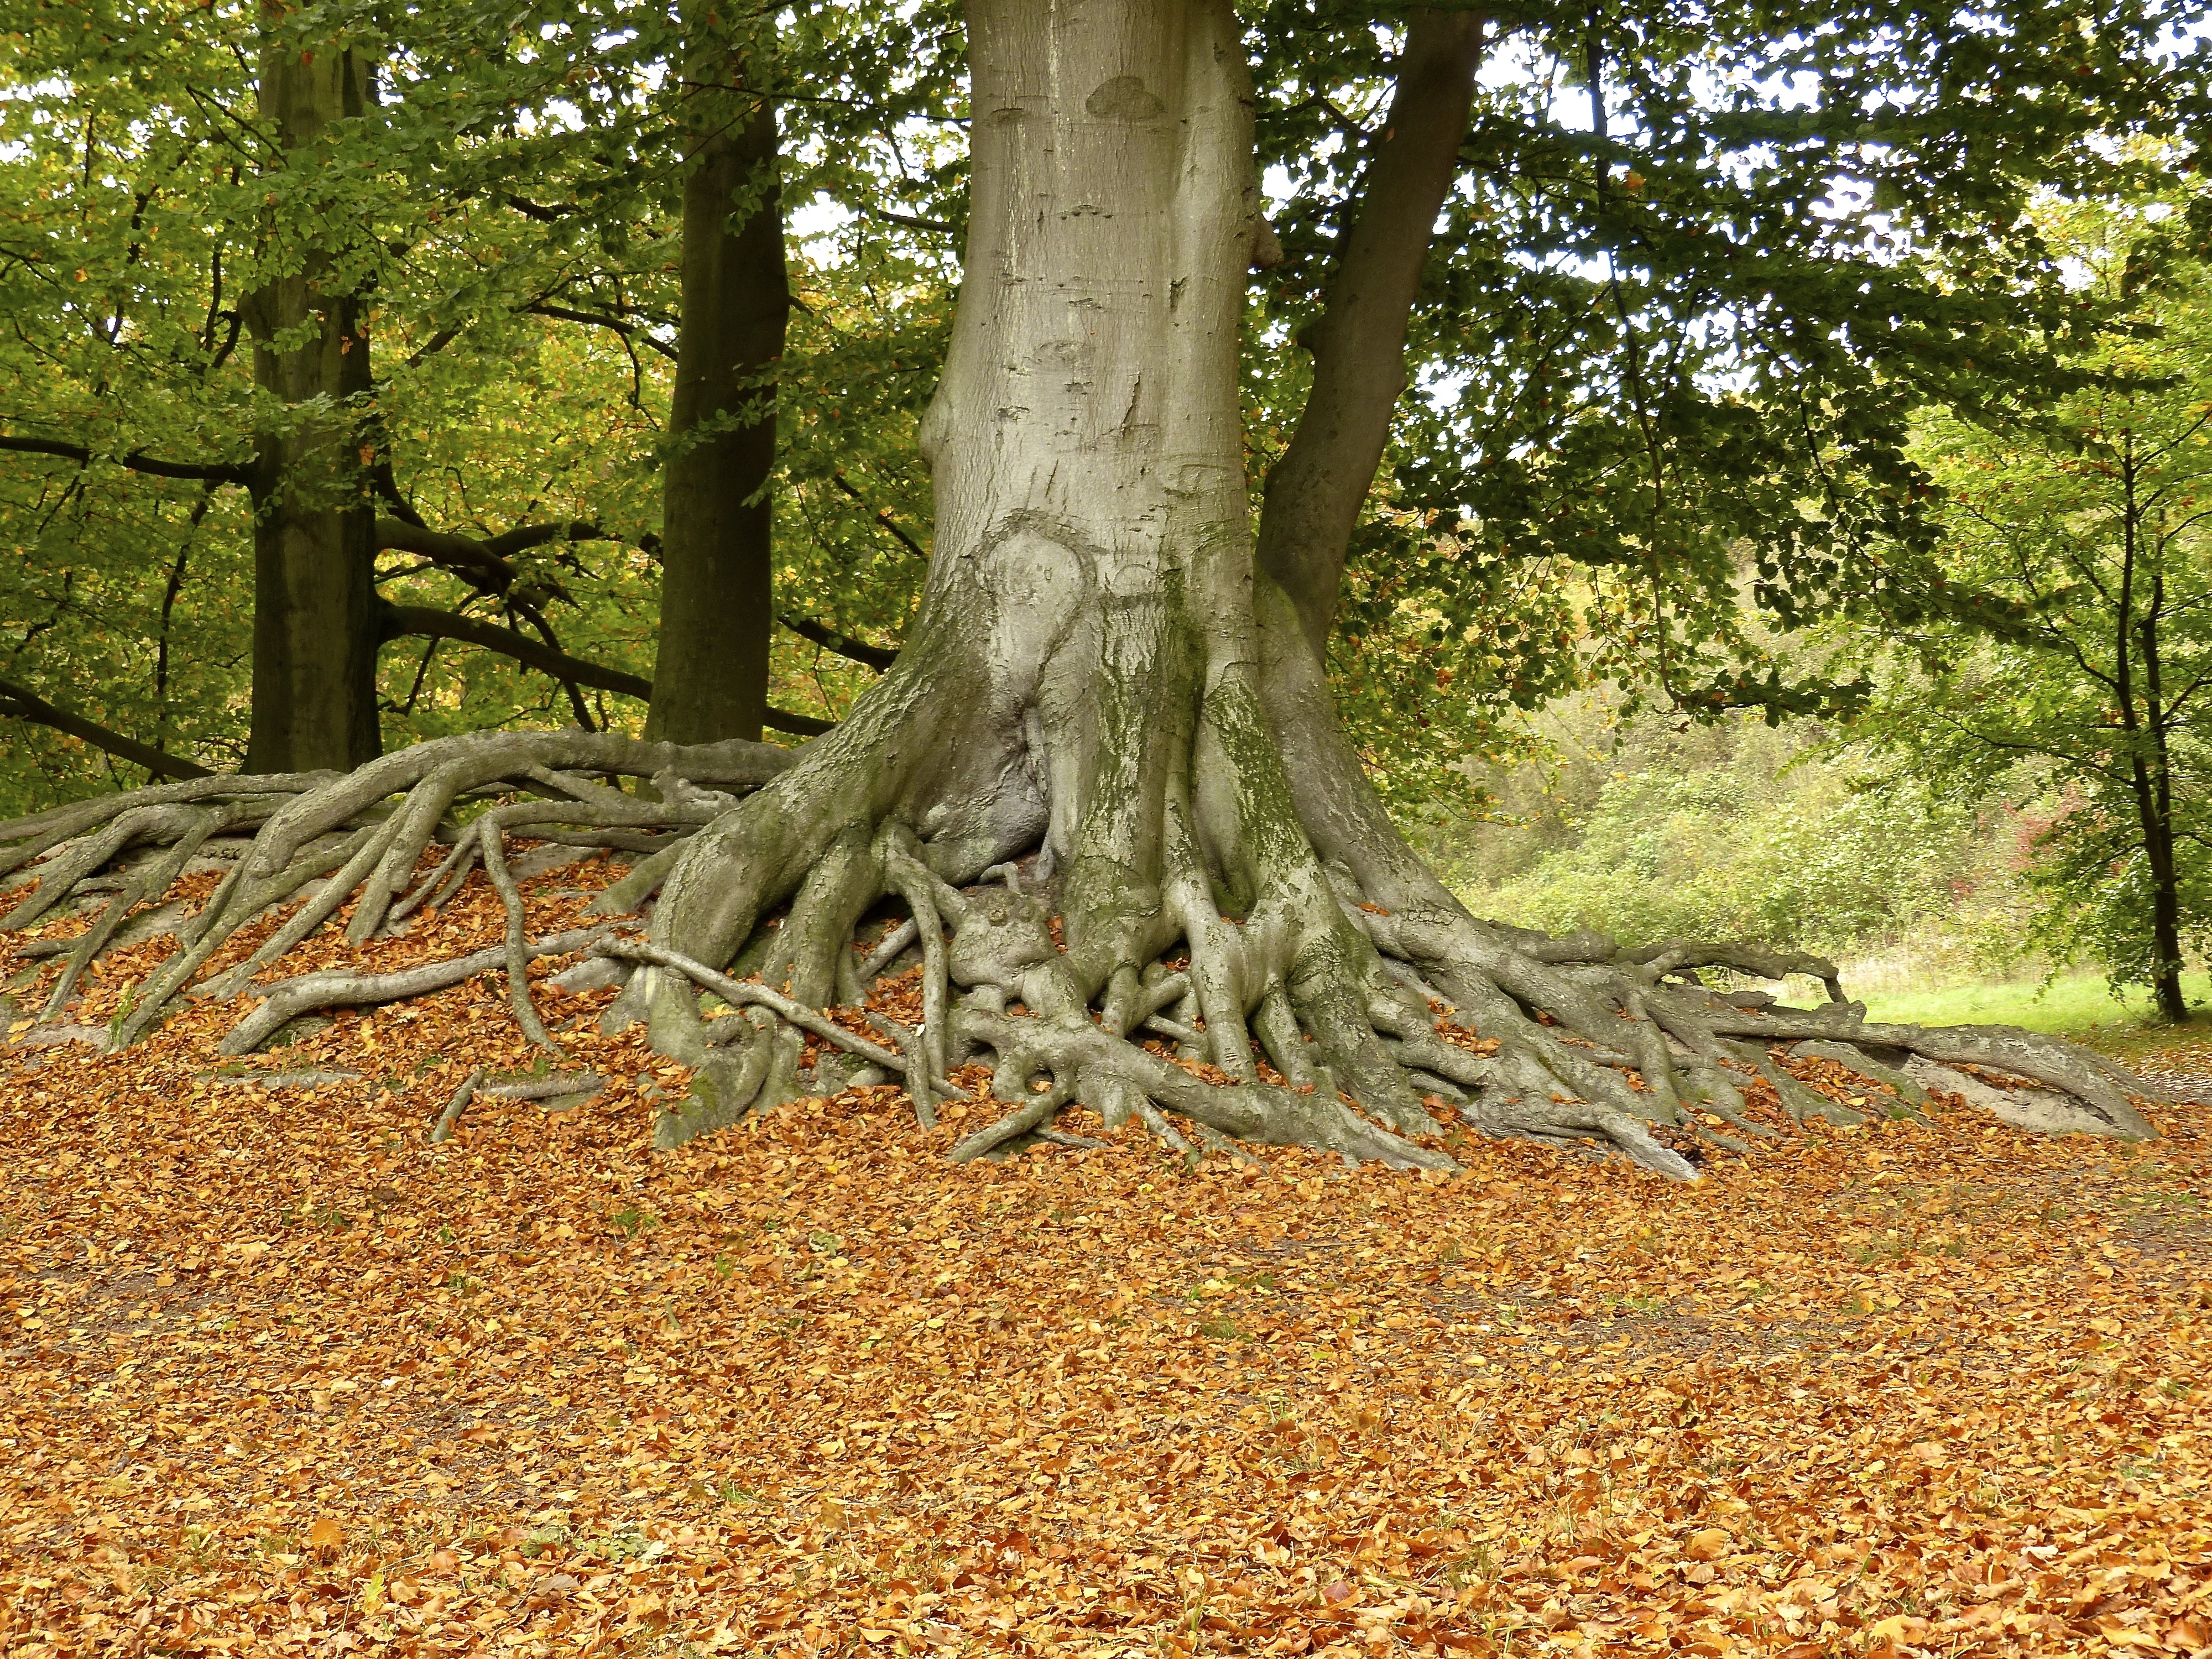
landscape, tree, forest, branch, plant, meadow, sunlight, leaf, fall, trunk, canal, travel, foliage, europe, autumn, park, botany, season, leaves, holland, netherlands, de, deciduous, roots, grove, estate, woodland, habitat, wassenaar, ecosystem, horesten, natural environment, woody plant, temperate coniferous forest, land plant